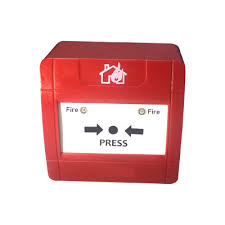
Waaw nataal bii de jumtukaay la. Jumtukaay bi melo bi dafa xonq, ci biir ëe lu xonq li lu weex moo nekk ci biir. Am na ay joxoñ yu ñuul waaw. Mu mel ne "façon" tele.